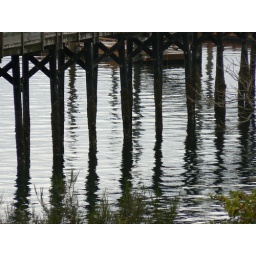
water under the bridge